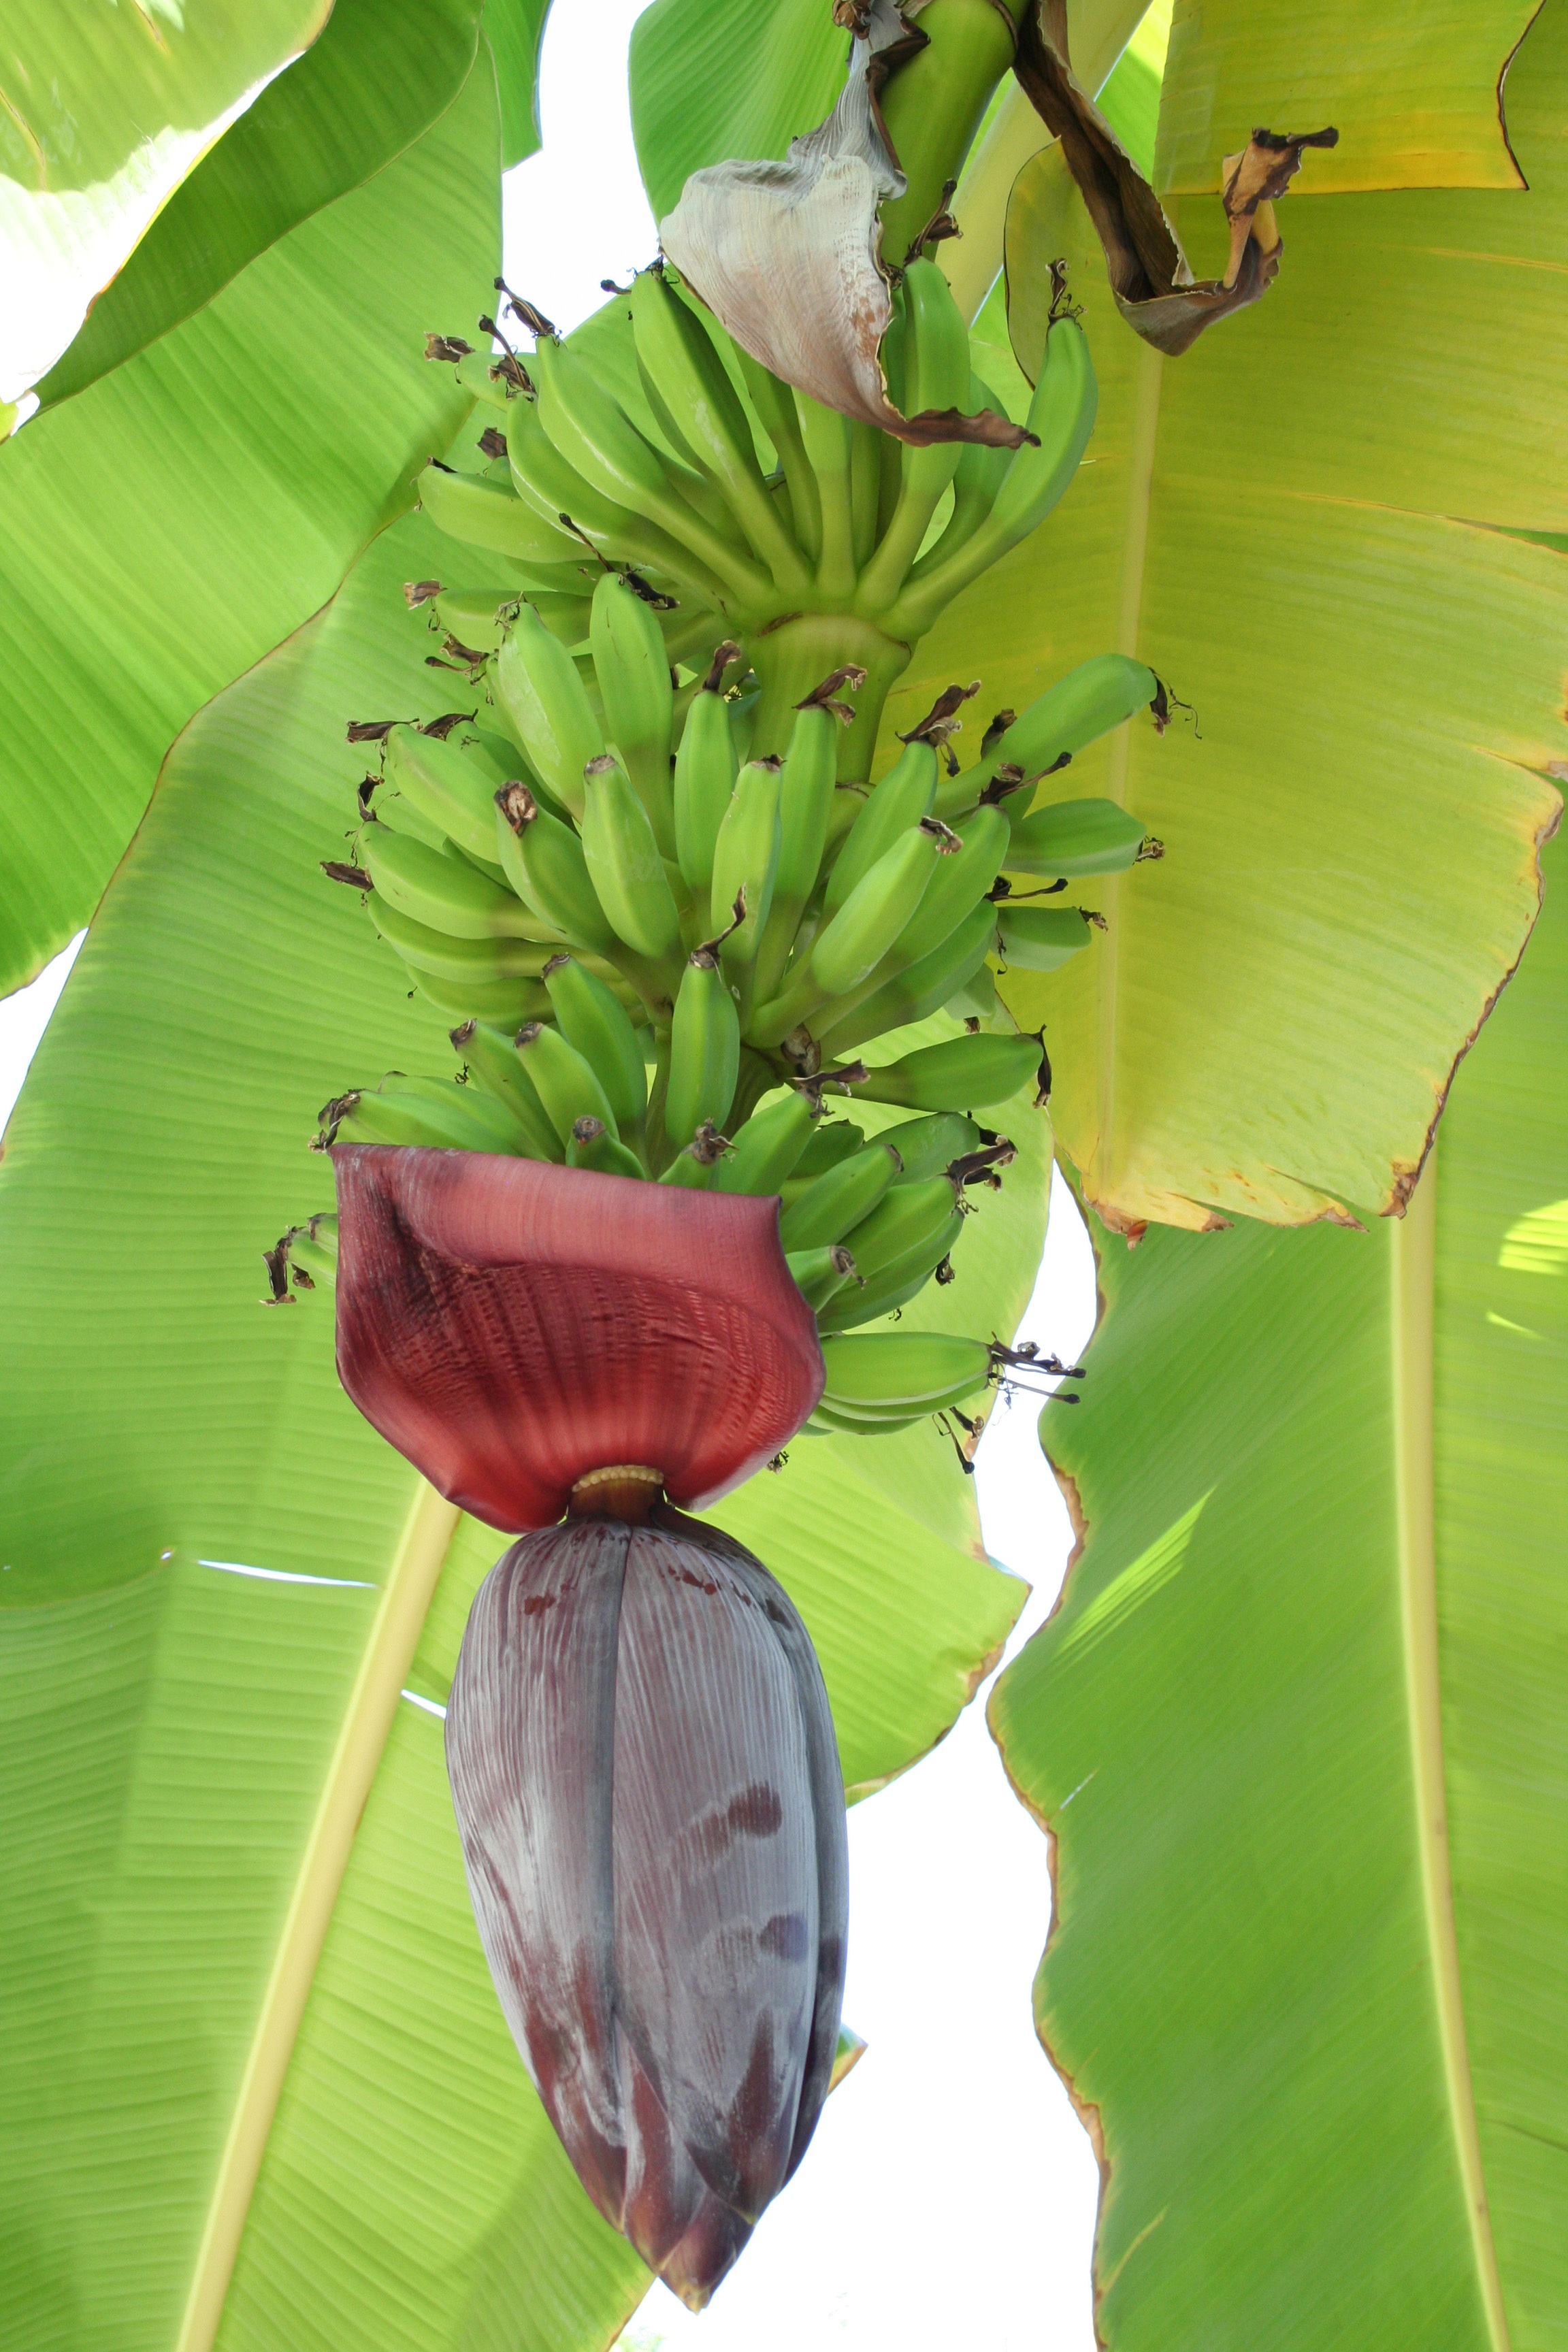
tree, plant, leaf, flower, food, green, produce, botany, banana, aquatic plant, flora, blooms, tropics, flowering plant, maidenhair tree, plant stem, land plant, arecales, proteales